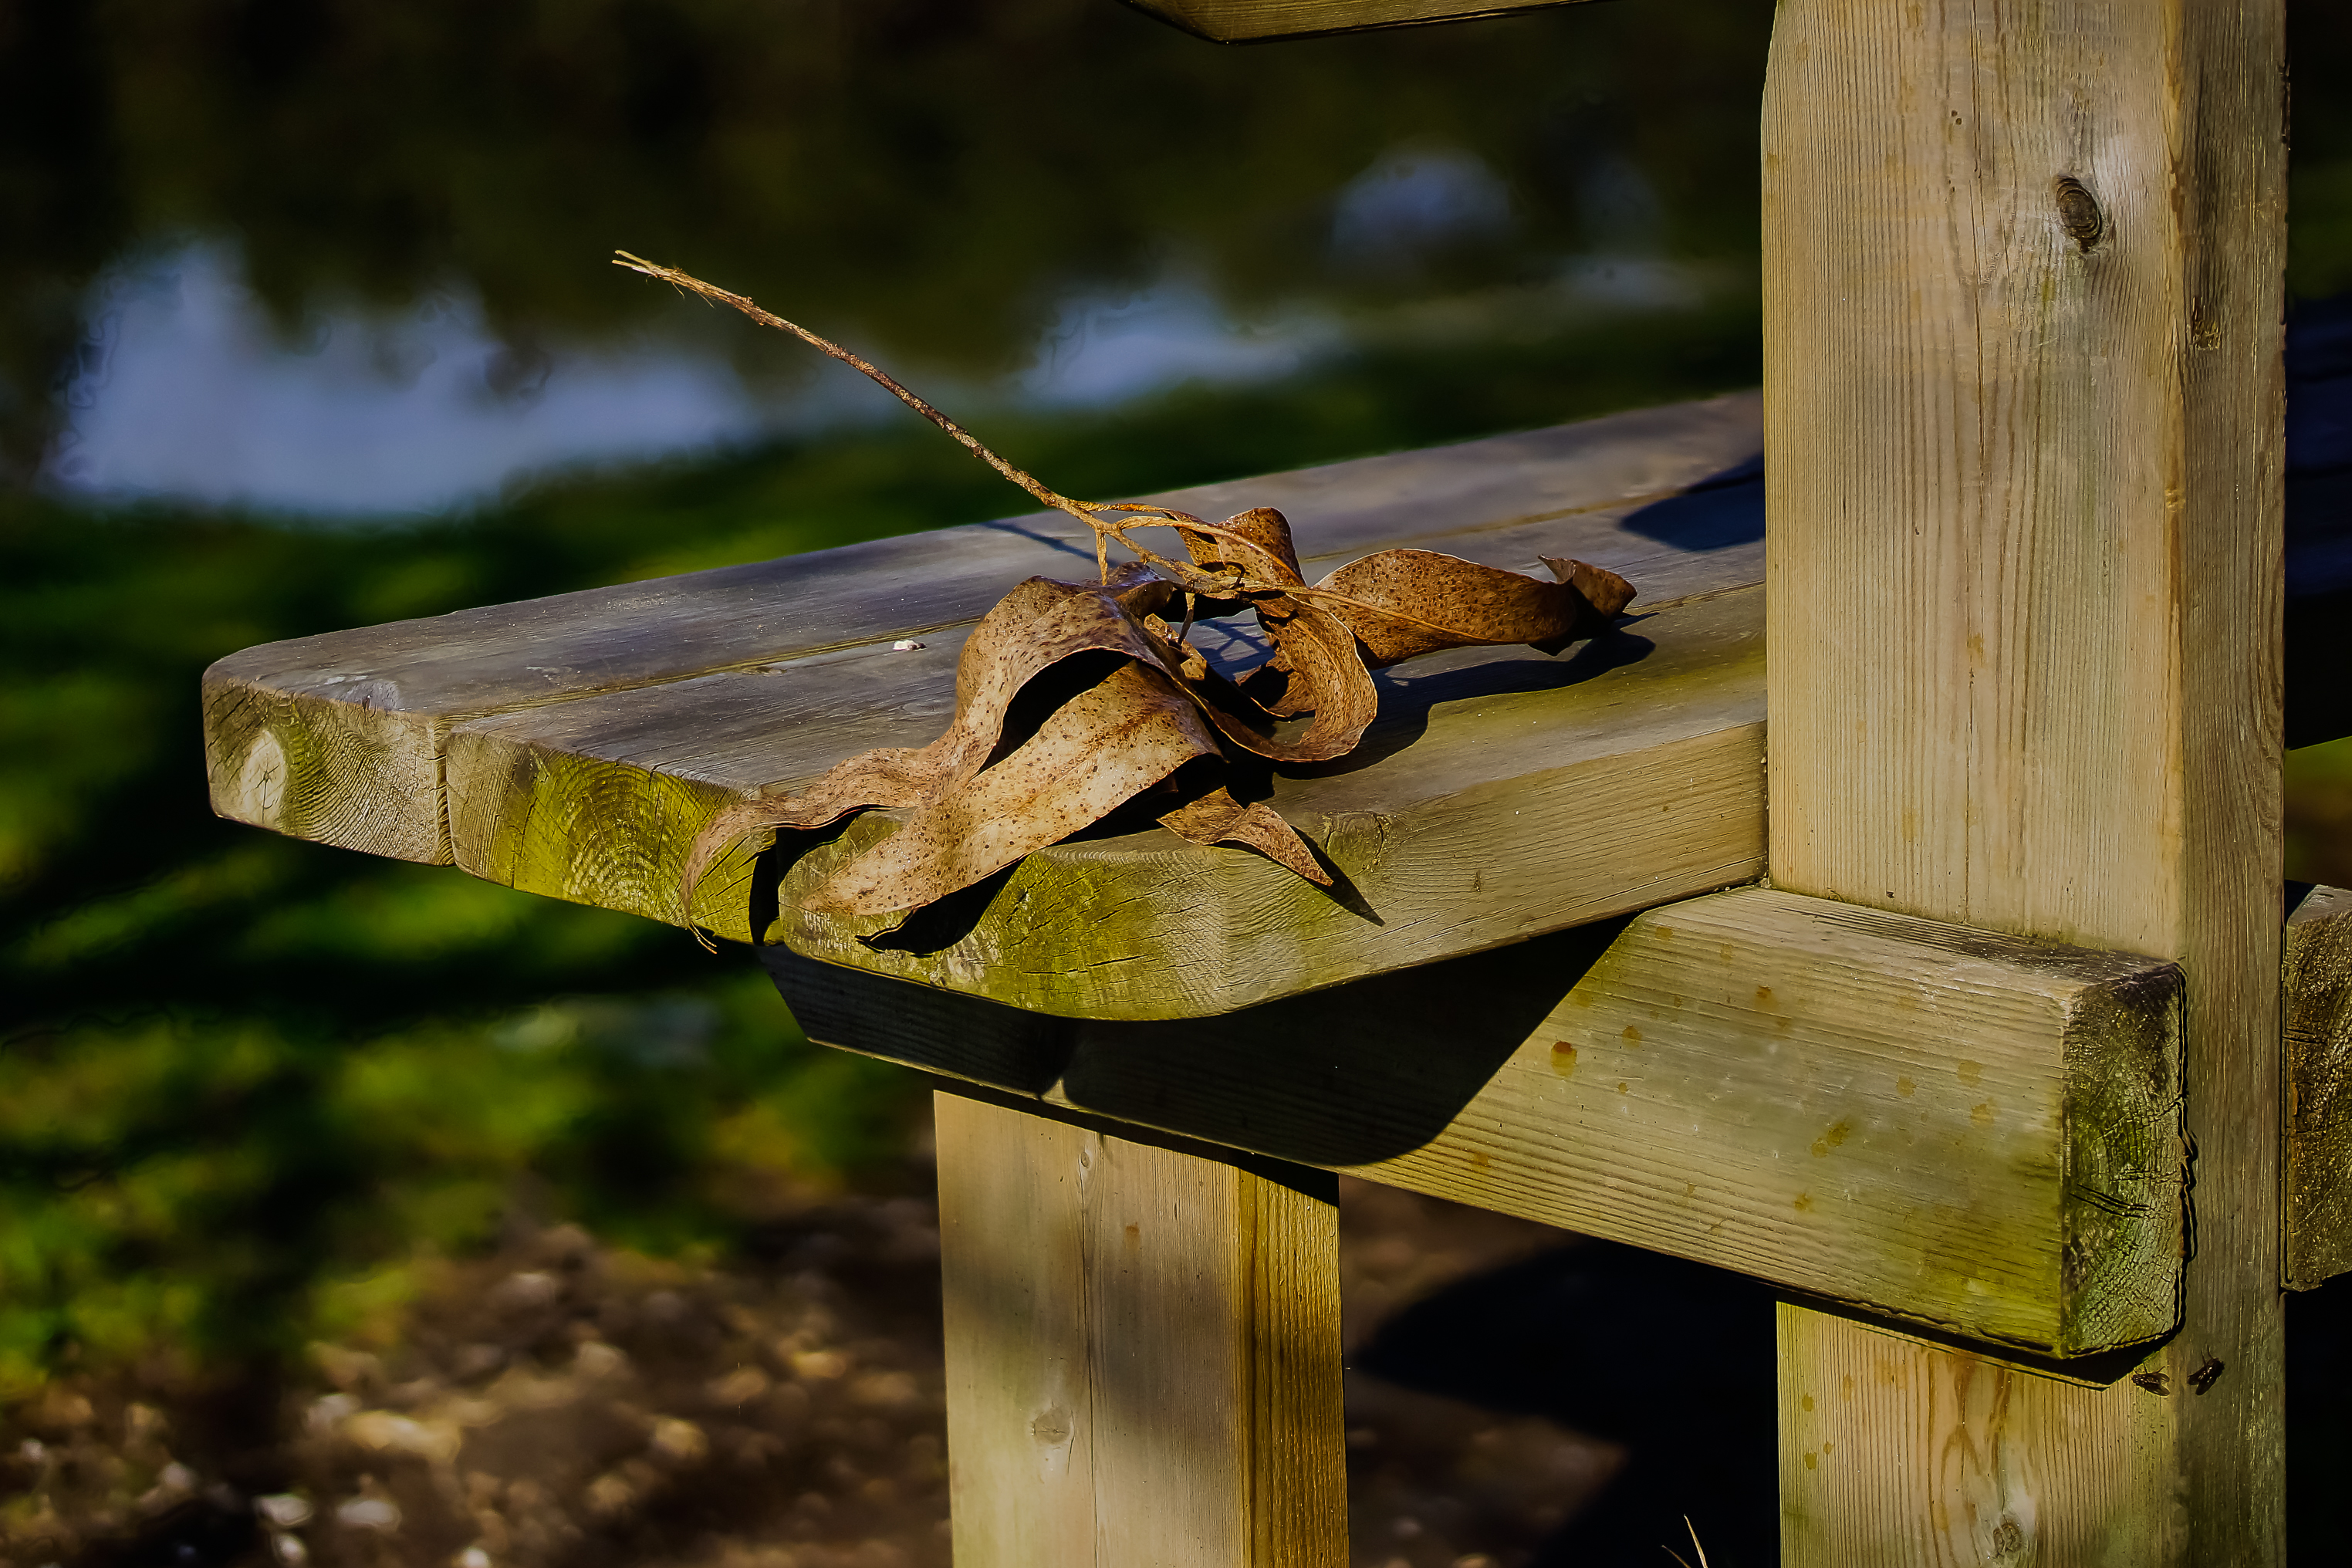
landscape, nature, wing, wood, leaf, photo, wildlife, insect, fauna, invertebrate, spain, galicia, pontevedra, paisajes, 60mm, a77, focusstacking, espana, g, ggl1, gaby1, xovesphoto, focusstack, sonya77, tamron60mm, xelodegalicia, bracketingfocus, macro photography, gabrielcoru a, membrane winged insect